Mariusz Gil

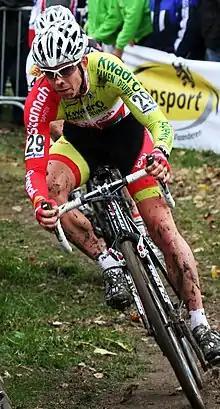
Gil in 2013

Mariusz Gil (born 6 May 1983) is a Polish male cyclo-cross cyclist. He represented his nation in the men's elite event at the 2016 UCI Cyclo-cross World Championships in Heusden-Zolder.